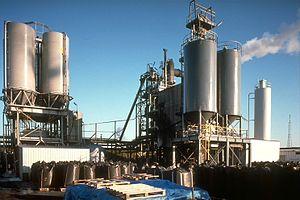
Le charbon actif, aussi nommé charbon activé ou carbone activé, est un matériau constitué essentiellement de matière carbonée à structure poreuse.